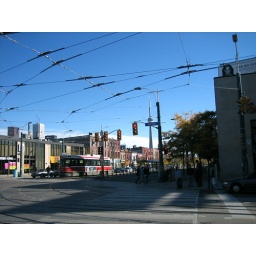
One of those great open North American street set-ups. Note CN tower in background of this too.